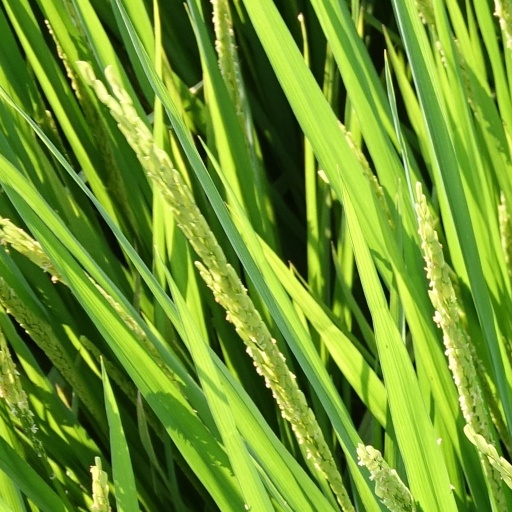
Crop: rice